Mical Dyck

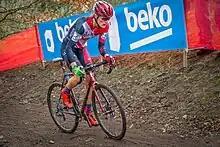

Mical Dyck (born 11 February 1982) is a Canadian female cyclo-cross cyclist. She represented her nation in the women's elite event at the 2016 UCI Cyclo-cross World Championships in Heusden-Zolder, Belgium.